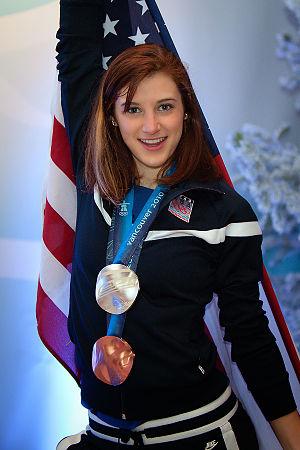
Katherine Reutter, née le 30 juillet 1988 à Champaign, est une patineuse de vitesse sur piste courte américaine.
Les épreuves de patinage de vitesse sur piste courte aux Jeux olympiques de 2010 ont lieu du 13 au 26 février 2010 à Vancouver. Il s'agit de la sixième édition de la discipline aux Jeux olympiques. Elle accueille 109 participants sur huit épreuves.